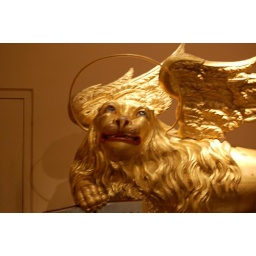
in the basement of the white tower